Nuremberg U-Bahn

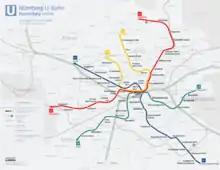
Modell "P"

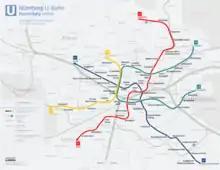
Modell "Q"

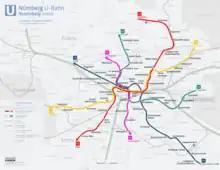
Modell "R"

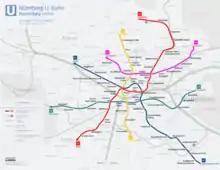
Modell "S"

Initial considerations for a metro network already existed after the City Council decision of 1965, but concrete Grundnetz (starting or basic network) planning began only in the late 1960s after the adoption of the land-use plan of 1969. The first metro axis (what is now U1) was at this time already under construction and thus included in all variants. It was to connect the newly emerging satellite town of Langwasser via the main station, the old town and the Plärrer with Fürth and follows essentially the former tram line 1. Important goals for the other lines were the connection of the destinations airport, Meistersingerhalle, Municipal Hospital (today: Klinikum Nord ) and Tiergarten, covering as much of the urban area with as few stops as possible and the easy possibility to extend the base network into new urban development zones. All these considerations eventually led to a large number of network proposals, of which the models P, Q, R and S most closely approximated the specifications.